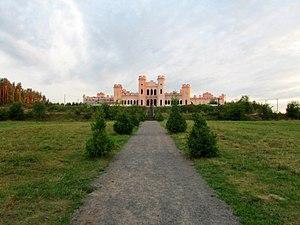
Le château de Kossava est situé à Kossava, dans le raïon d'Ivatsevitchy, voblast de Brest au Belarus.